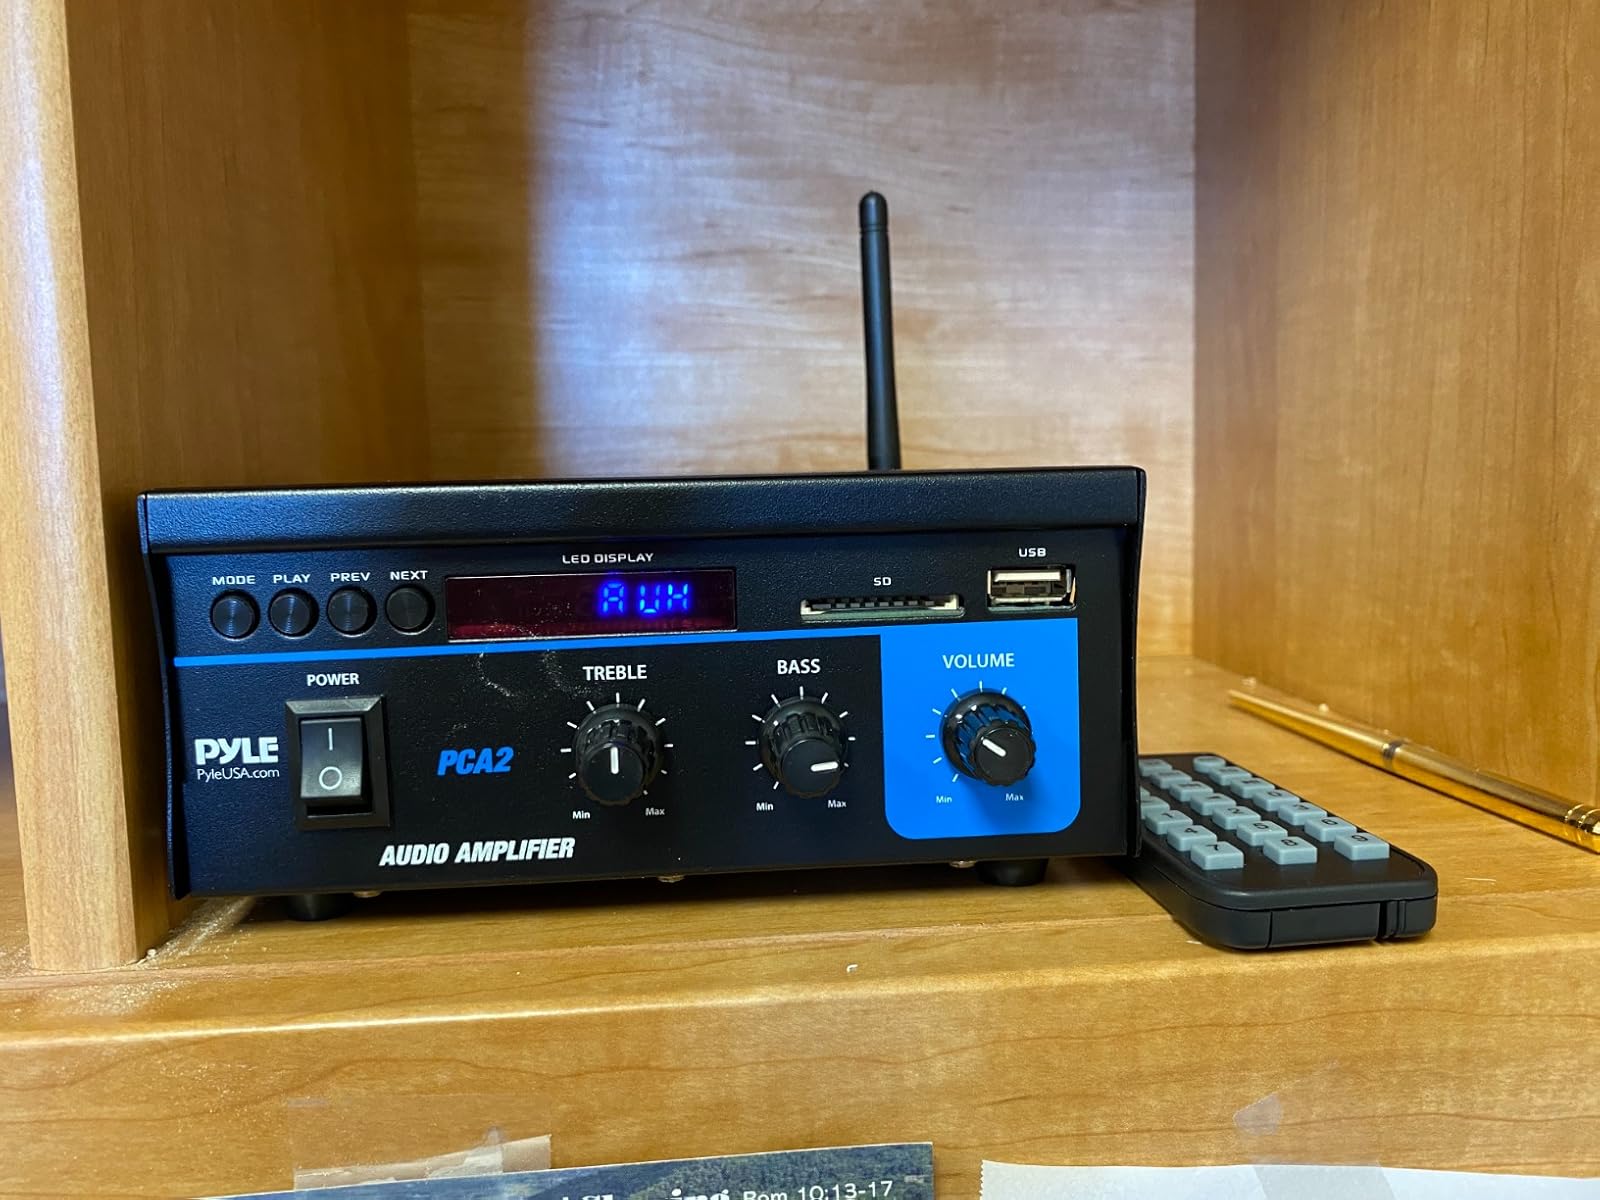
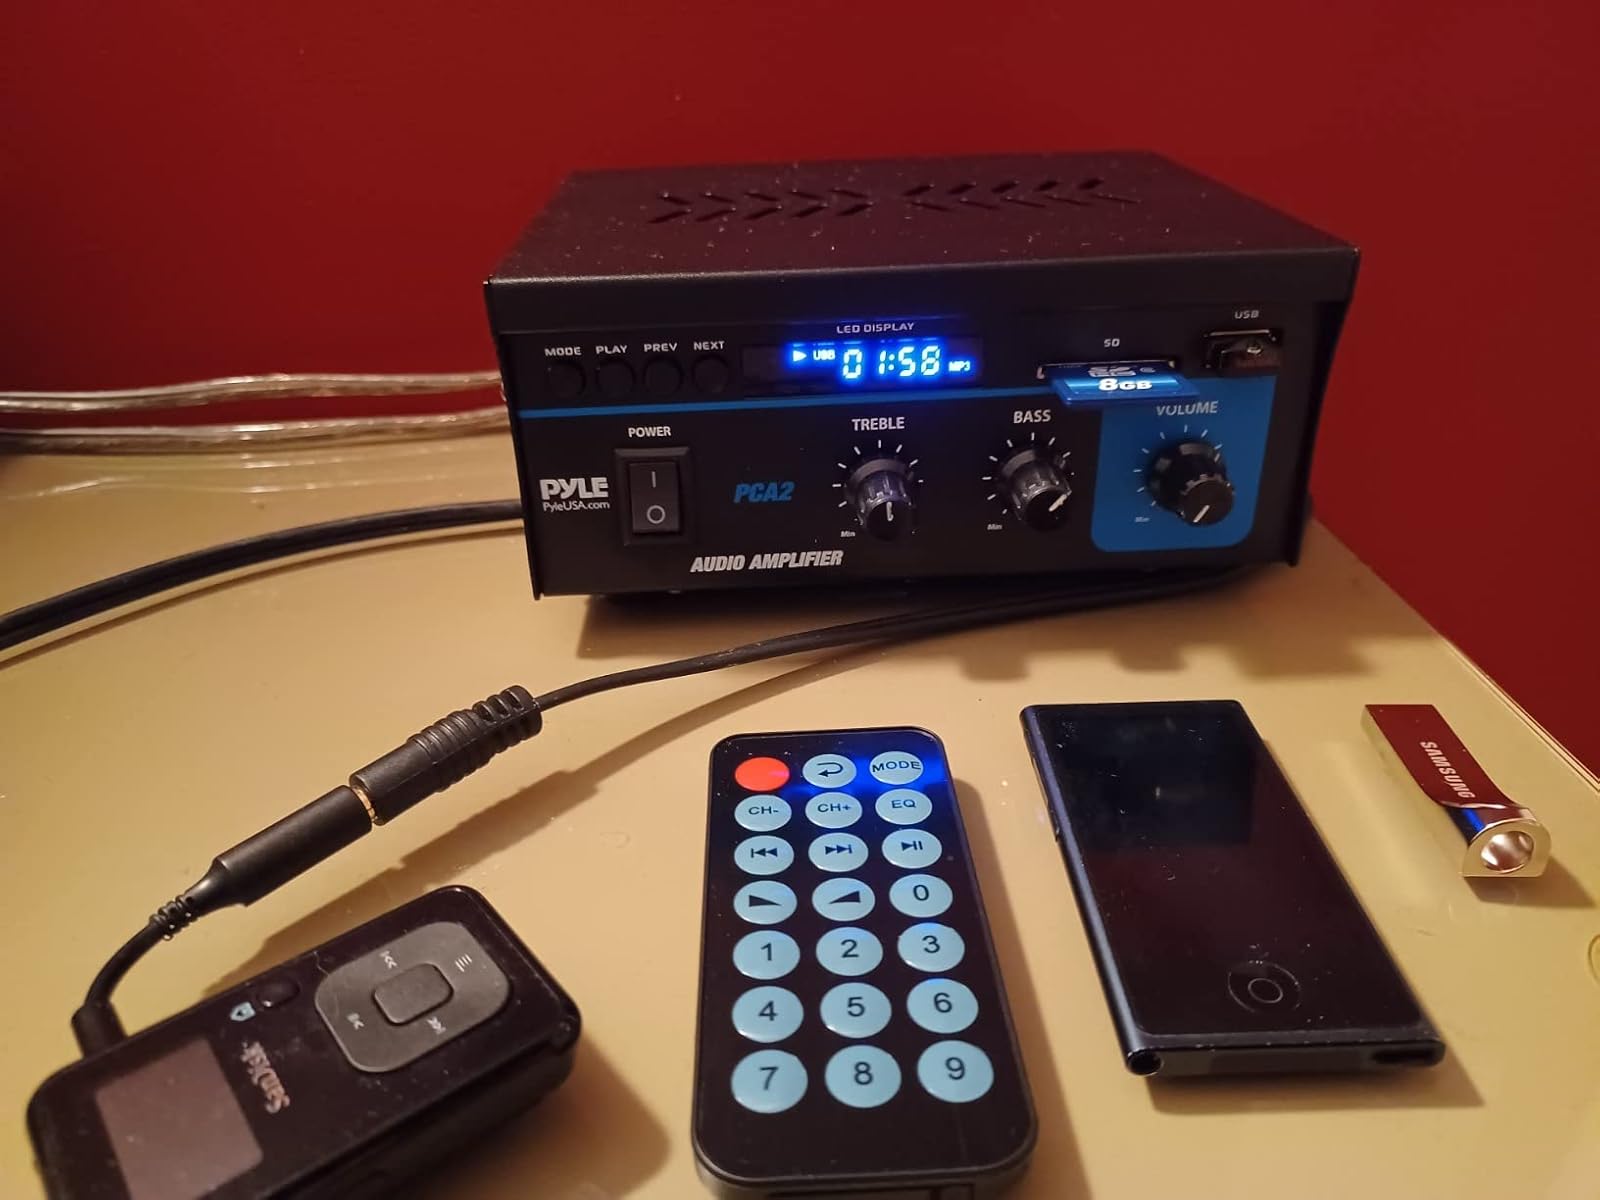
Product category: speaker
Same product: yes